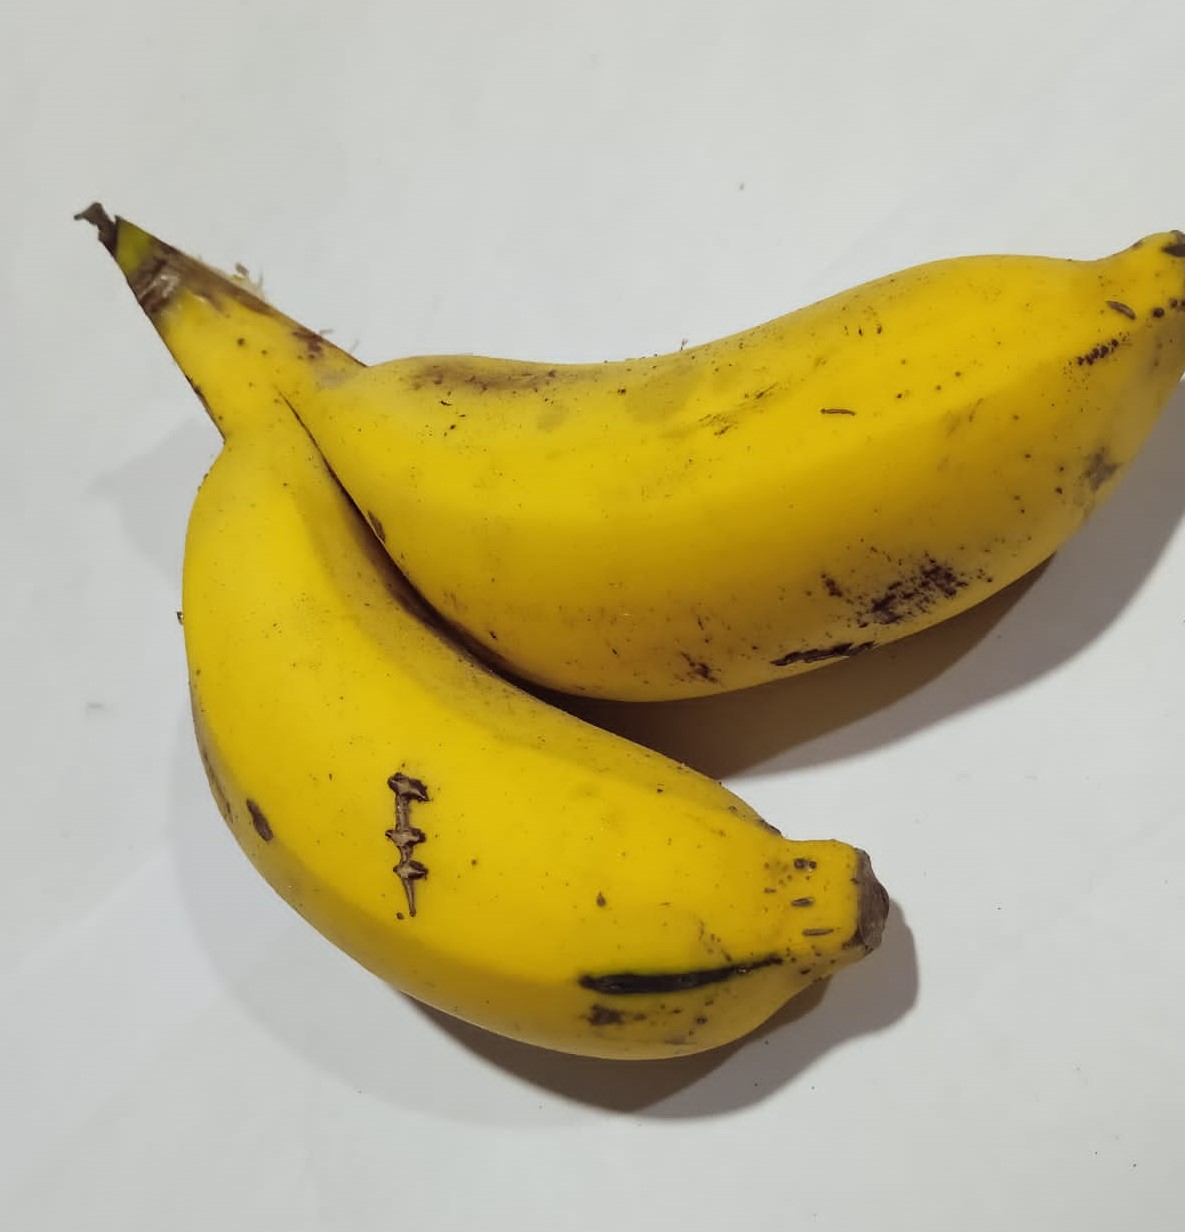
Fruit: banana
Condition: fresh